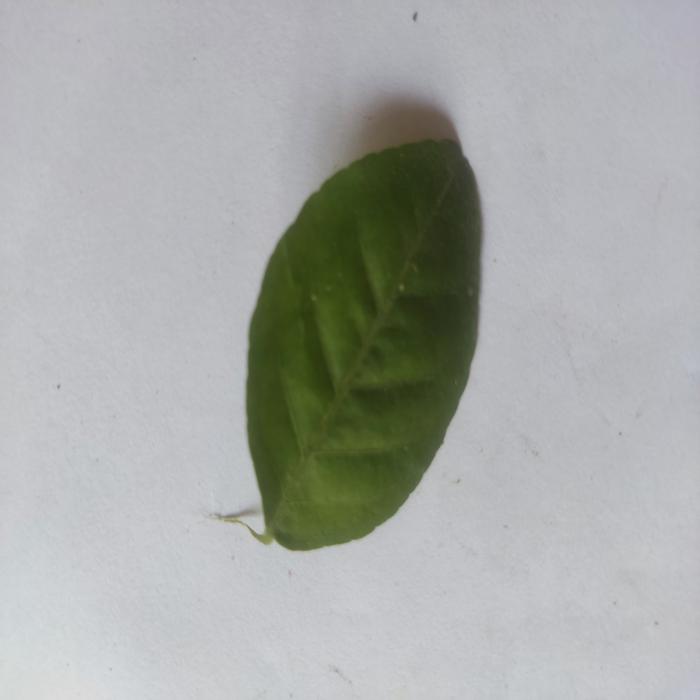
Crop: Aegle Marmelos
Leaf condition: Healthy_Leaf